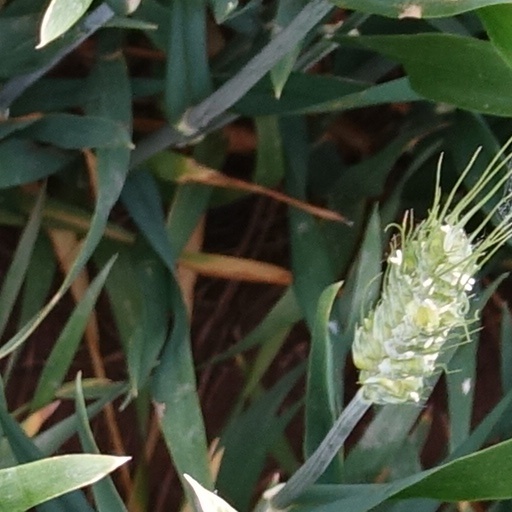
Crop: wheat